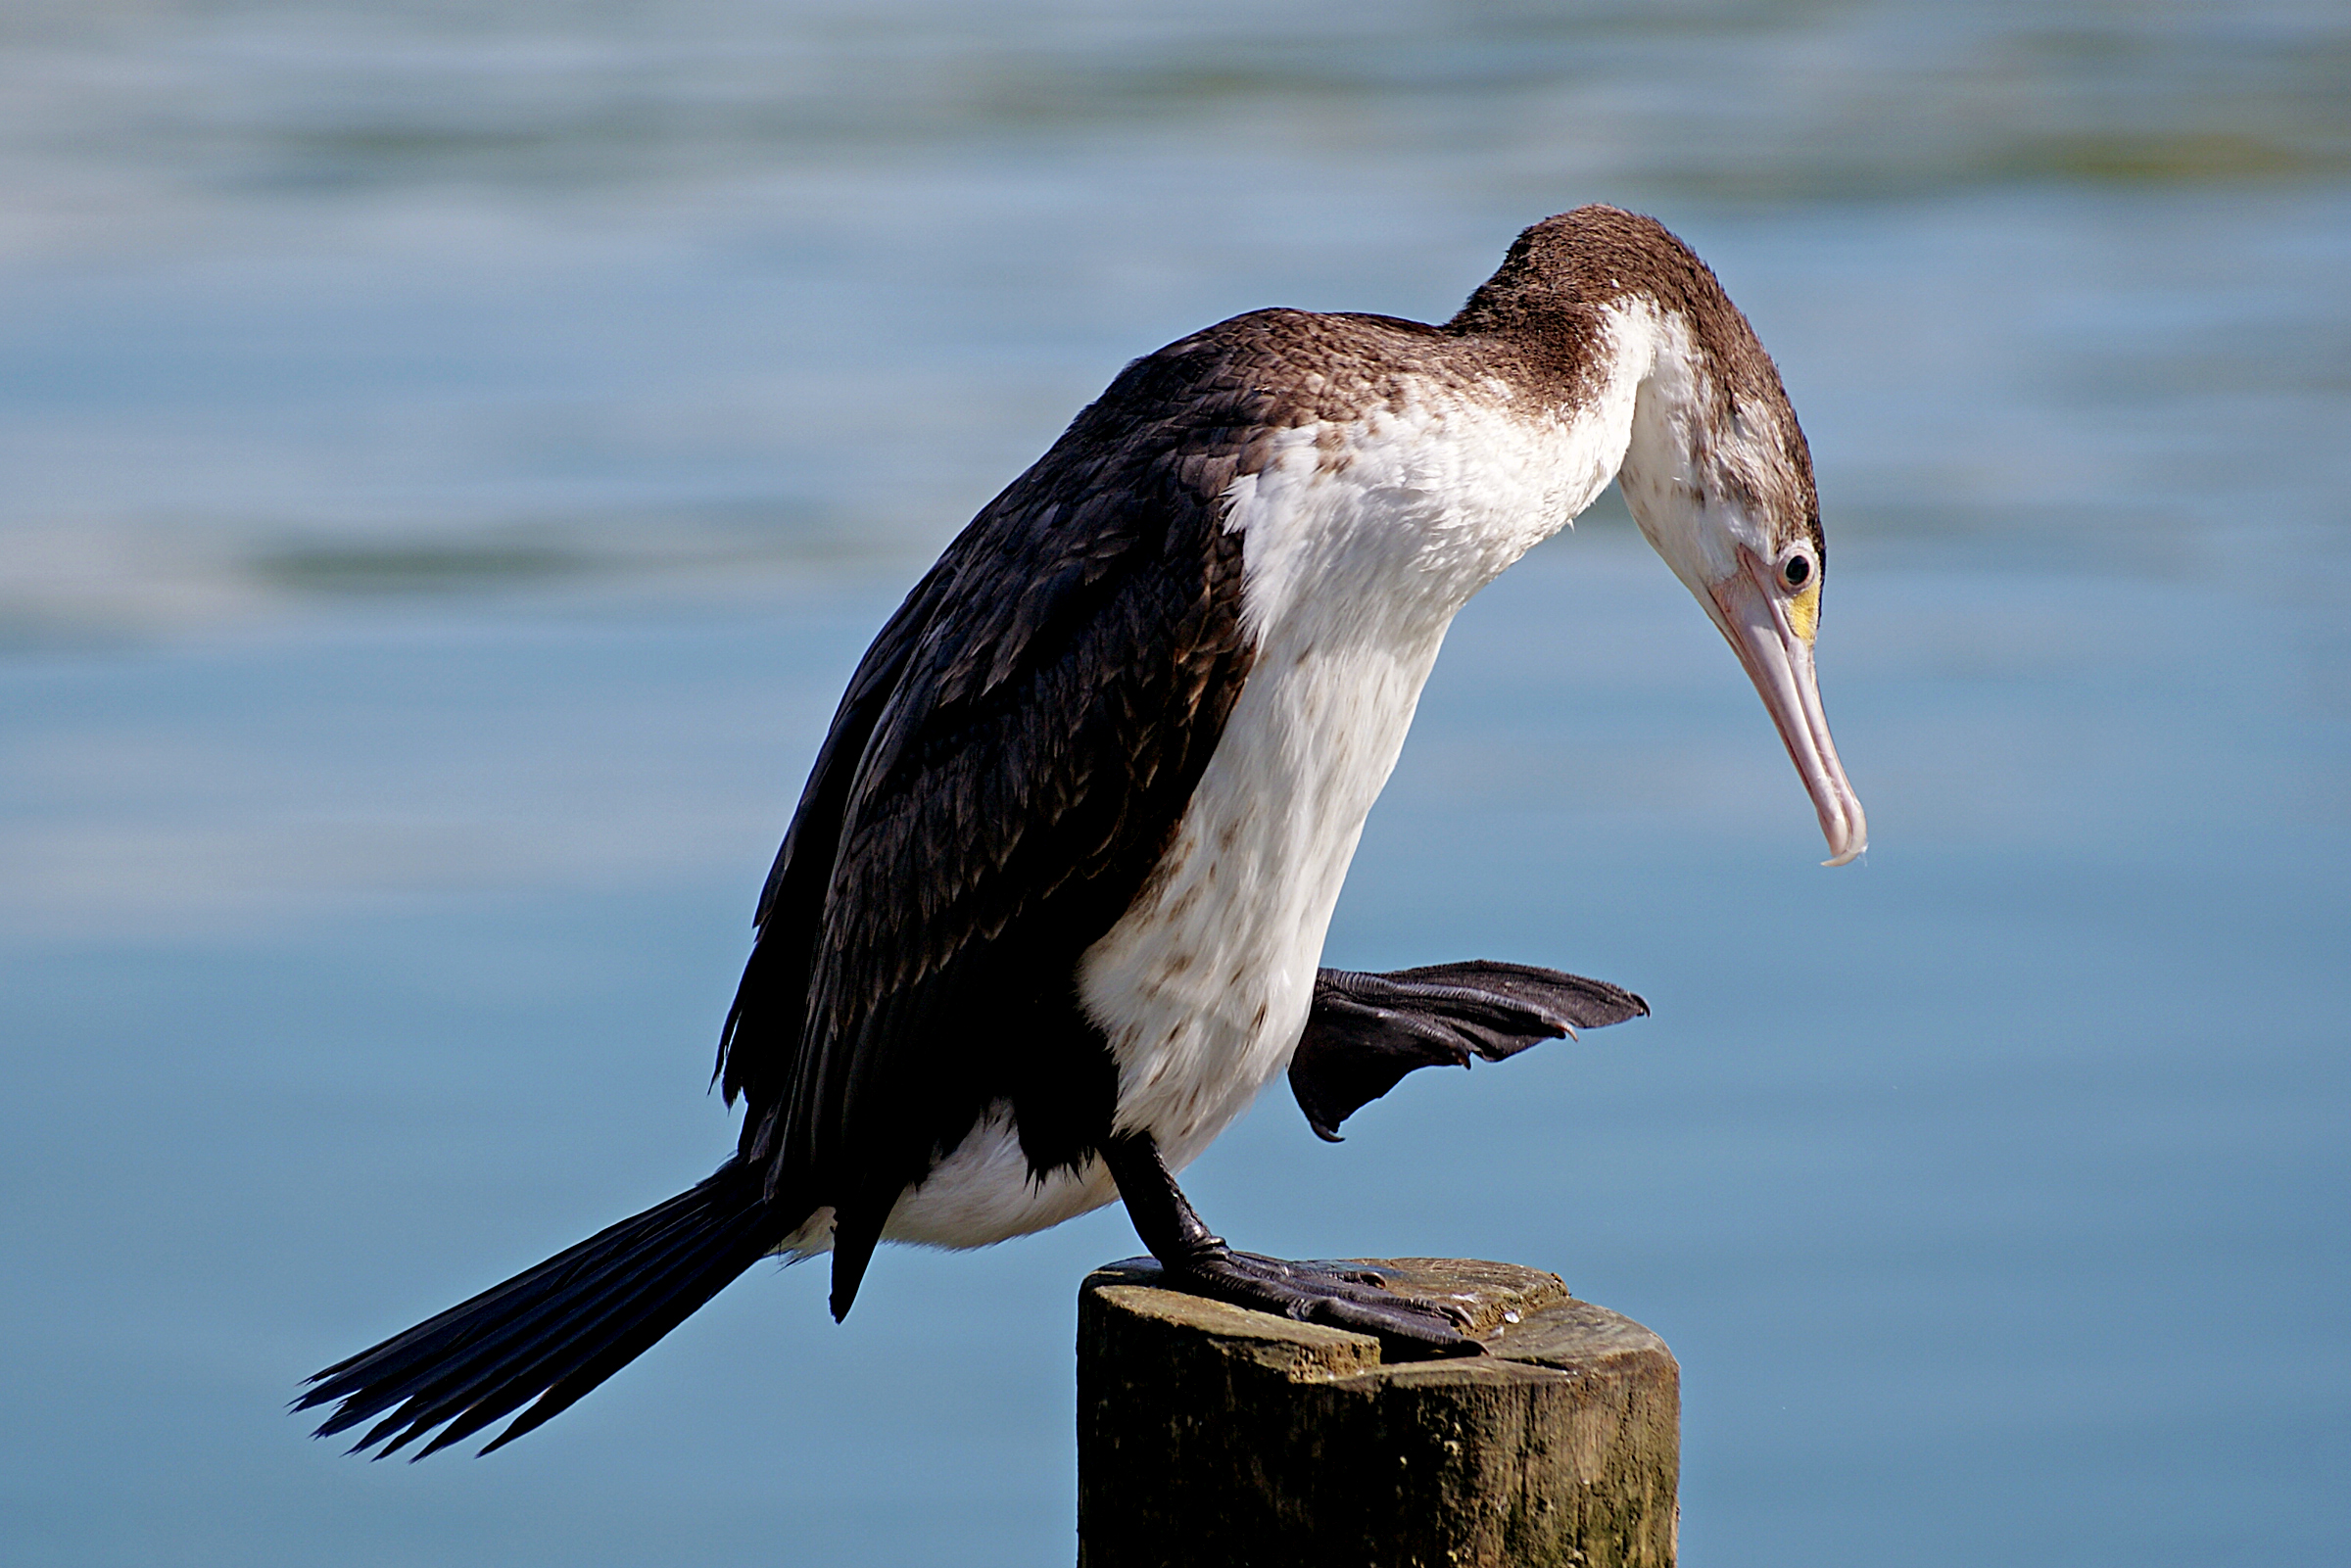
nature, bird, wing, wildlife, beak, fauna, publicdomain, seabirds, vertebrate, cormorant, newzealandbirds, piedshag, shag, shorebird